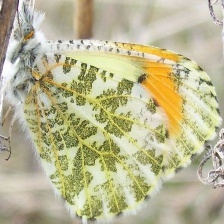
Species: LARGE MARBLE
Butterfly family (ImageNet category): cabbage_butterfly